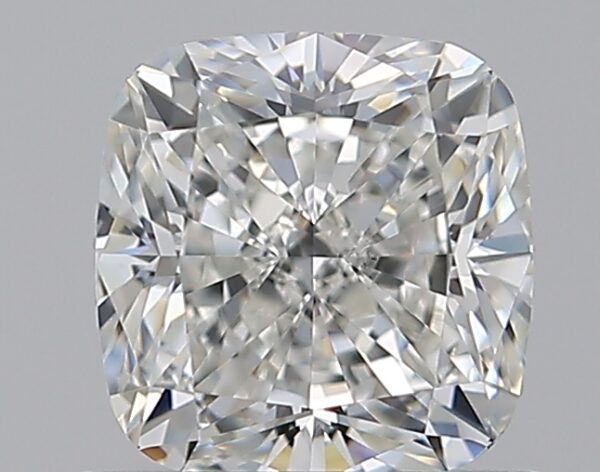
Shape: cushion
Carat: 1.02
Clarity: VS2
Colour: H
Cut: EX
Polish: EX
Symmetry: EX
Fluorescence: F
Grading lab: GIA
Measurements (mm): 5.7 x 5.51 x 3.77